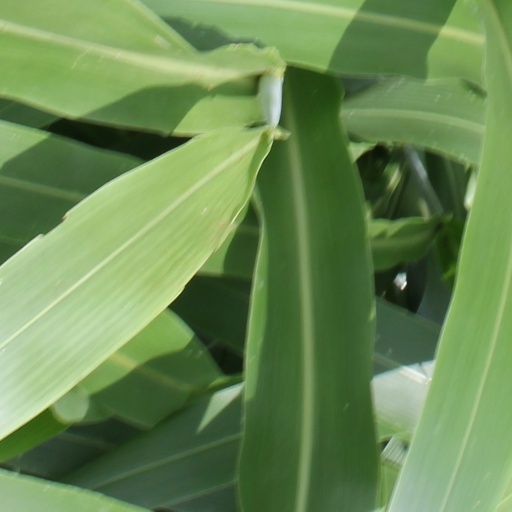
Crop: sorghum